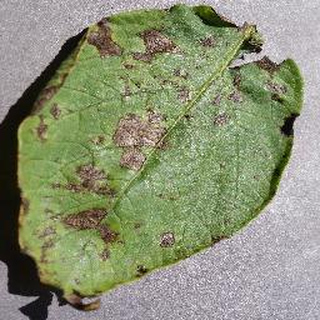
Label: potato_early_blight